Wahoos (University of Virginia)

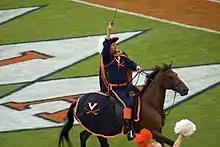
A mascot of a Virginia Cavalier, unofficially a Wahoo, at a football game, September 2009

Wahoos, often shortened to 'Hoos, is a nickname for sports teams of the University of Virginia (officially the Cavaliers), and more generally, a nickname for University students and alumni.